Ichabod Crane

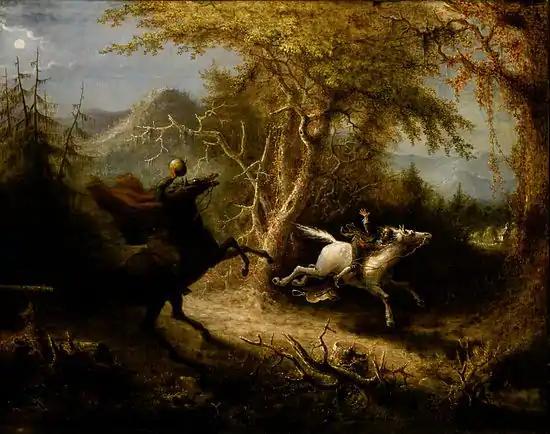

Ichabod Crane is a schoolteacher with strong beliefs in the supernatural. He is described as "a conscientious man and ever bore in mind the golden maxim, 'Spare the rod and spoil the child.'" However, "Ichabod Crane's scholars certainly were not spoiled. He administered justice with discrimination rather than severity; taking the burden off the backs of the weak, and laying it on those of the strong."